Dan Brouillette

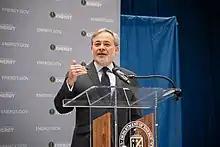
Secretary Brouillette speaks at a farewell event at the Department of Energy Headquarters in Washington D.C. in January 2021.

In December 2020, as part of the recently signed Abraham Accords, Brouillette convened a "first-of-its kind" meeting between the energy minister of Israel and counterparts from several Arab nations.